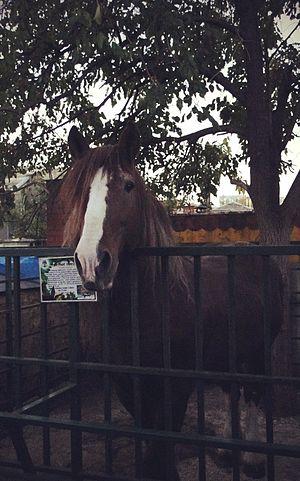
Le trait soviétique est une race de chevaux de trait originaire d'URSS.